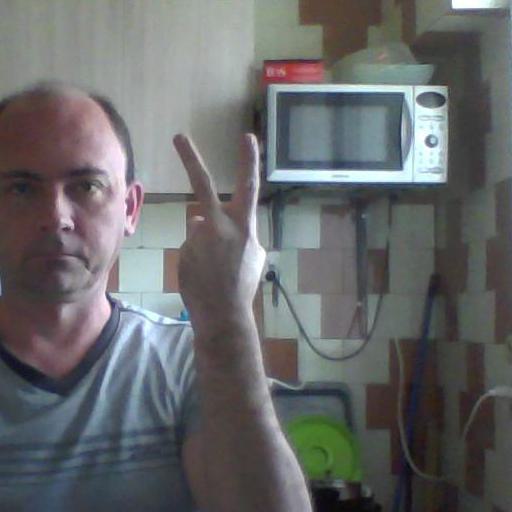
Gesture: peace_inverted